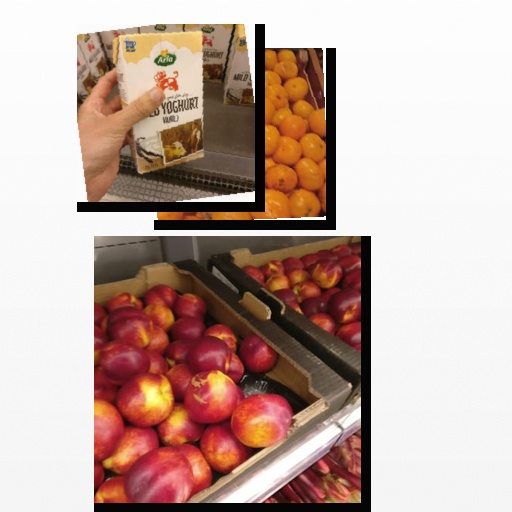
Food items: vanilla_yoghurt, satsuma, nectarine